Rio Grande do Sul Revolt of 1924

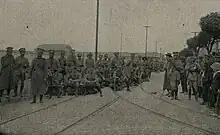
The Military Brigade of Rio Grande do Sul in operations in São Paulo

The new "tenentist" uprising, which began in July 1924, had a smaller scope than expected, and at first was limited to the city São Paulo. The committed officers in Rio Grande do Sul awaited the order for a revolt, but were caught off guard by the events in São Paulo. There was no time to warn them, and the conspirators' focus was São Paulo. The conflict gave Borges de Medeiros the opportunity to reconcile with Artur Bernardes, contributing with battalions of the Military Brigade to the loyalist military effort. This institution was a true state army, battle hardened in the previous wars in Rio Grande do Sul's territory and guarantor of the PRR's power.